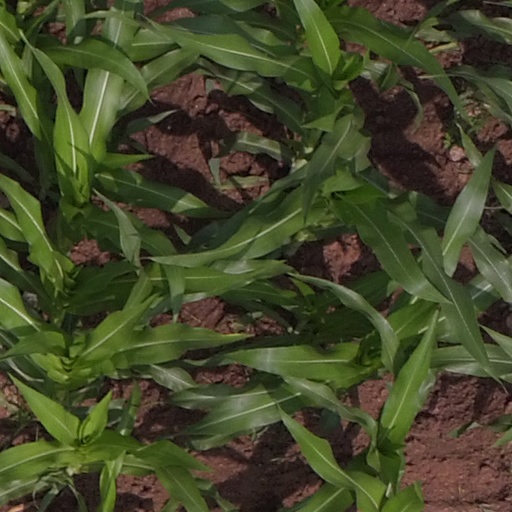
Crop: maize; corn